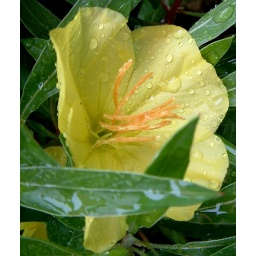
These flowers were in a flower bed beside the parking lot for the rose garden in Capaha Park, Cape Girardeau, Missouri.